Jean-Clément Jeanbart

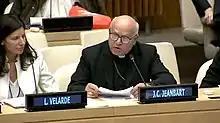
Archbishop Jean-Clément Jeanbart (2016).

Jean-Clément Jeanbart (born 3March 1943) is a Melkite archbishop, who currently serves as the Archbishop of the Melkite Greek Catholic Archeparchy of Aleppo and Apostolic Visitor in Western Europe of the Greek Melkites.